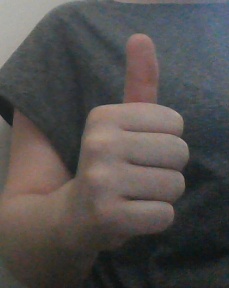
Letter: aleff